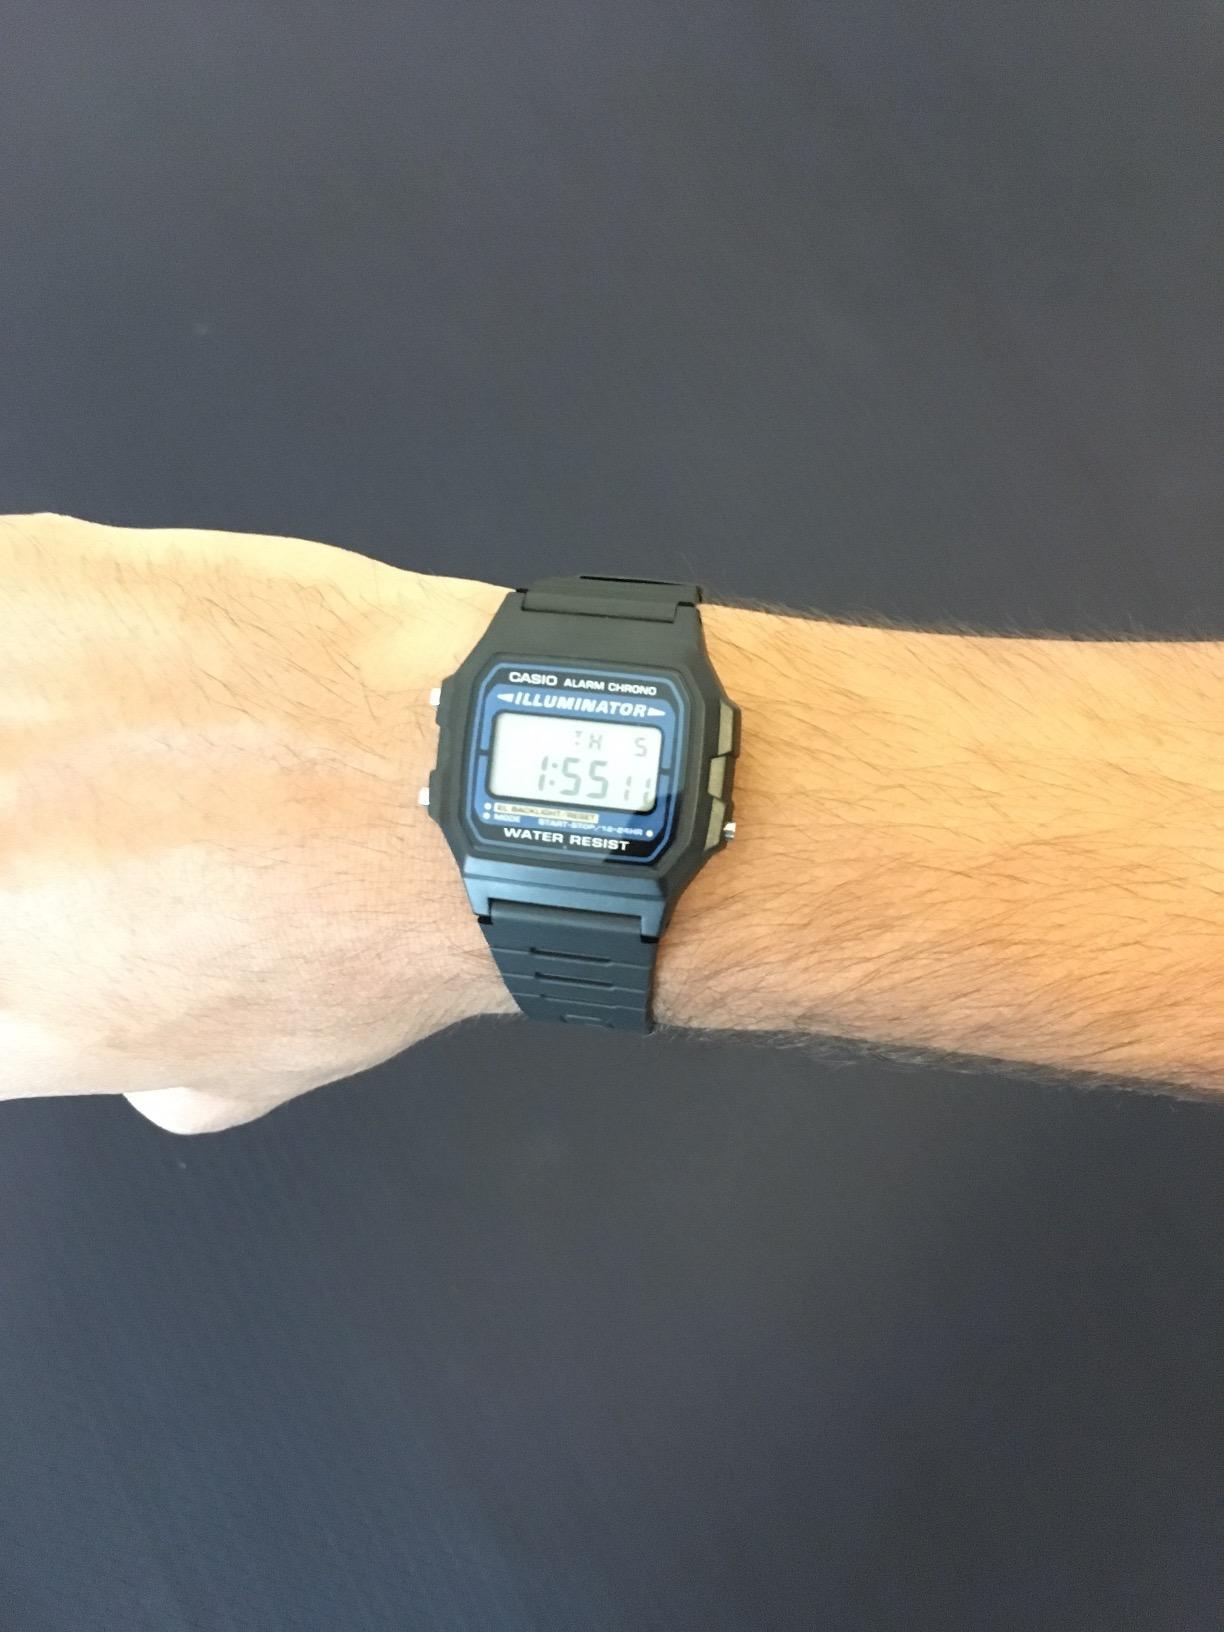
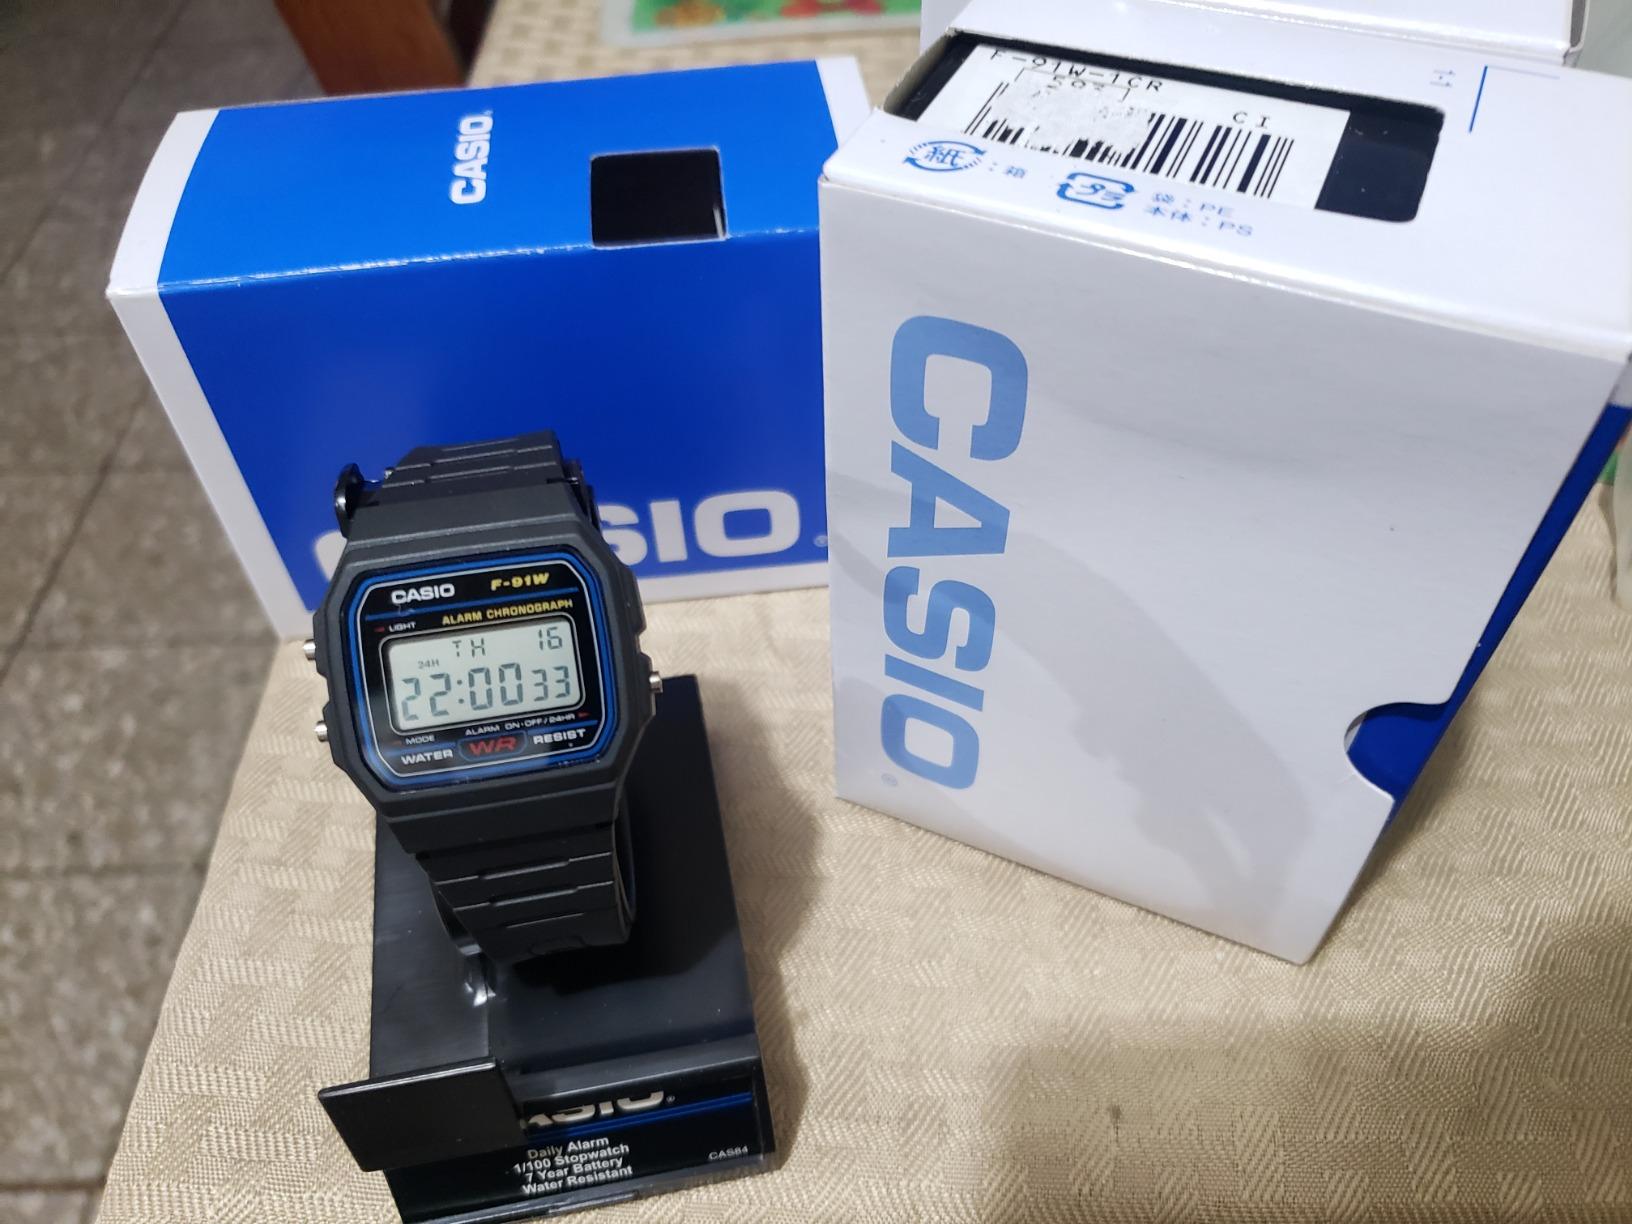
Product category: accessories_watch
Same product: no